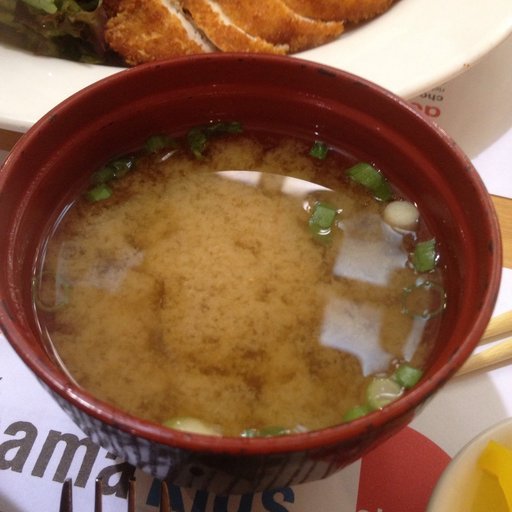
Label: miso_soup